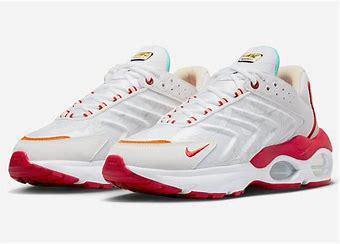
Brand: Nike
Model: Air Max TW